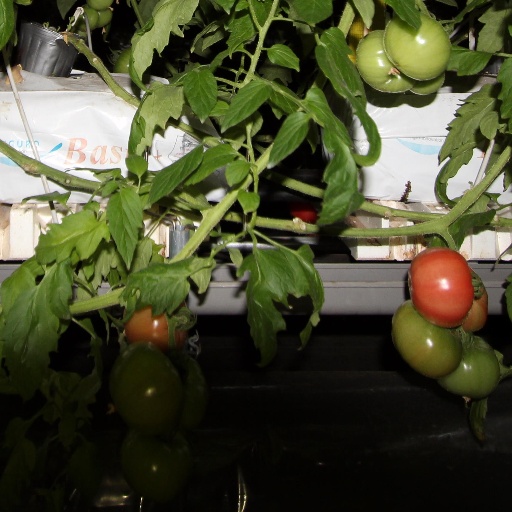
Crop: tomato